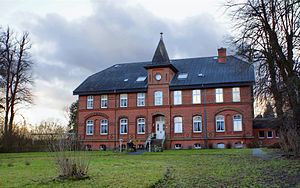
Traventhal
Herregården Traventhal
Traventhal er en by og en kommune i det nordlige Tyskland, beliggende i Amt Trave-Land under Kreis Segeberg. Kreis Segeberg ligger i den sydøstlige del af delstaten Slesvig-Holsten.